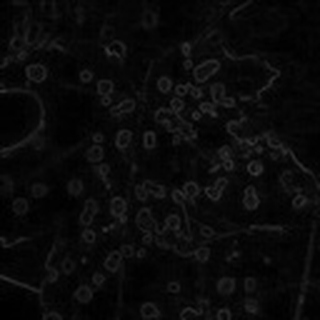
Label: cotton_target_spot